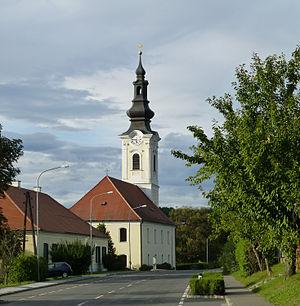
Eglise évangélique de Kukmirn, Burgenland, district de Güssing, Autriche.
Kukmirn est une commune autrichienne du district de Güssing dans le Burgenland.